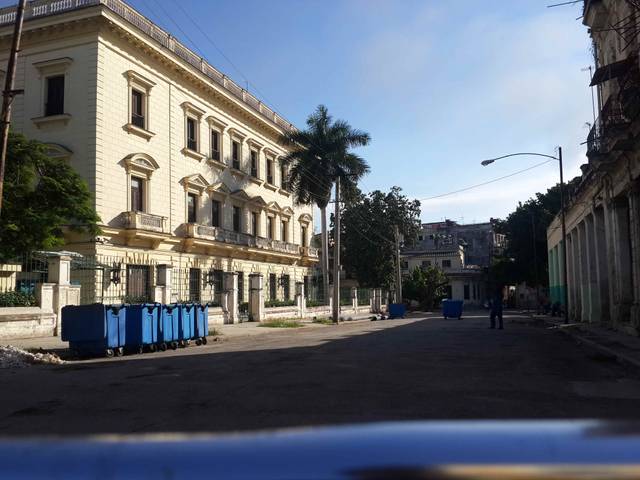
Region: Cuba
Coordinates: 23.131, -82.356